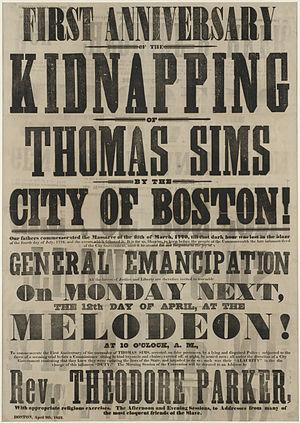
Theodore Parker, né à Lexington le 24 août 1810 et mort à Florence le 10 mai 1860, est un théologien américain, ministre du culte transcendantaliste de l'Église Unitarienne. Un réformiste et abolitionniste dont les discours et les écrits inspirèrent Abraham Lincoln et Martin Luther King.